Ammonia

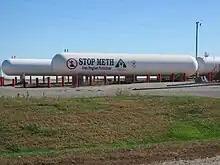
Anti-meth sign on tank of anhydrous ammonia, Otley, Iowa. Anhydrous ammonia is a common farm fertiliser that is also a critical ingredient in making methamphetamine. In 2005, Iowa used grant money to provide thousands of locks to prevent criminals from gaining access to the tanks.

Ammonia engines or ammonia motors, using ammonia as a working fluid, have been proposed and occasionally used. The principle is similar to that used in a fireless locomotive, but with ammonia as the working fluid, instead of steam or compressed air. Ammonia engines were used experimentally in the 19th century by Goldsworthy Gurney in the UK and the St. Charles Streetcar Line in New Orleans in the 1870s and 1880s, and during World War II ammonia was used to power buses in Belgium.